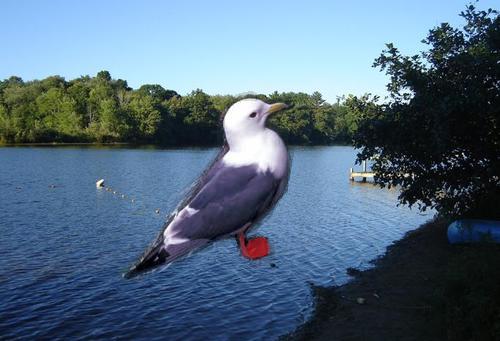
Bird species: Red_legged_Kittiwake
Bird type: waterbird
Background: water